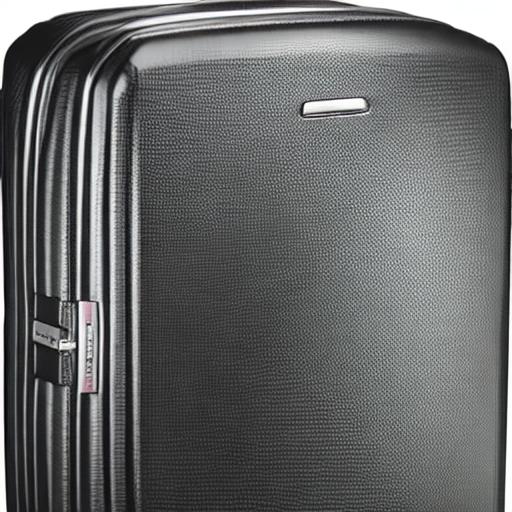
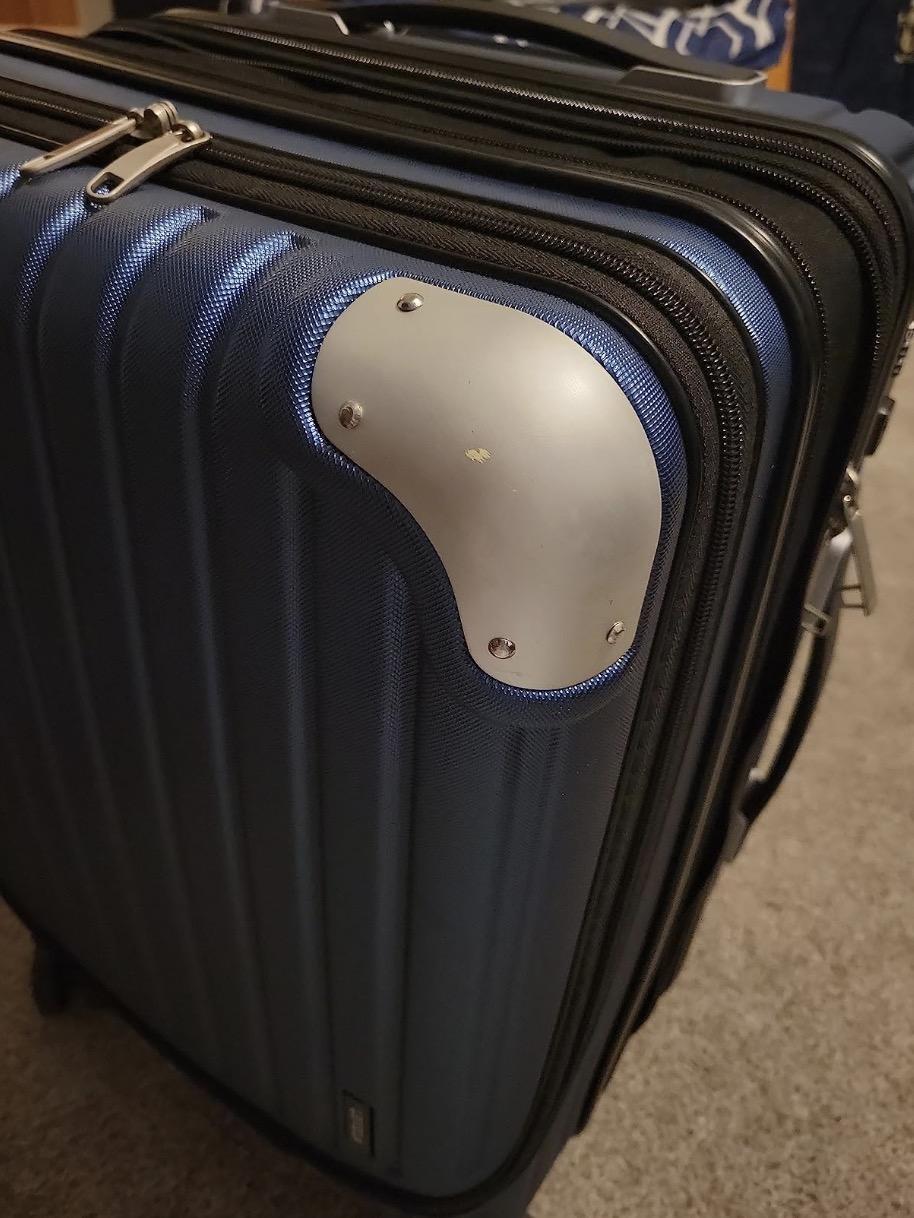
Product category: items_tea
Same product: no